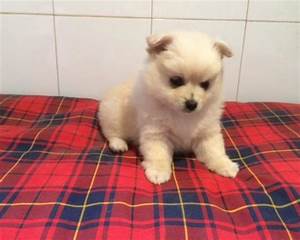
Label: cane